International Red Cross and Red Crescent Movement

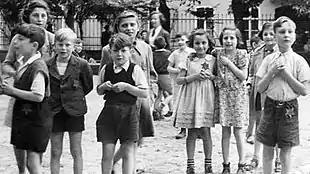
Photo taken by Maurice Rossel at choreographed Theresienstadt visit. Most of the children were murdered at Auschwitz in the fall of 1944.

The Red Cross' response to the Holocaust has been the subject of significant controversy and criticism. As early as May 1944, the ICRC was criticized for its indifference to Jewish suffering and death—criticism that intensified after the end of the war, when the full extent of the Holocaust became undeniable.